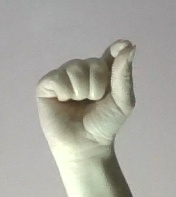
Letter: fa